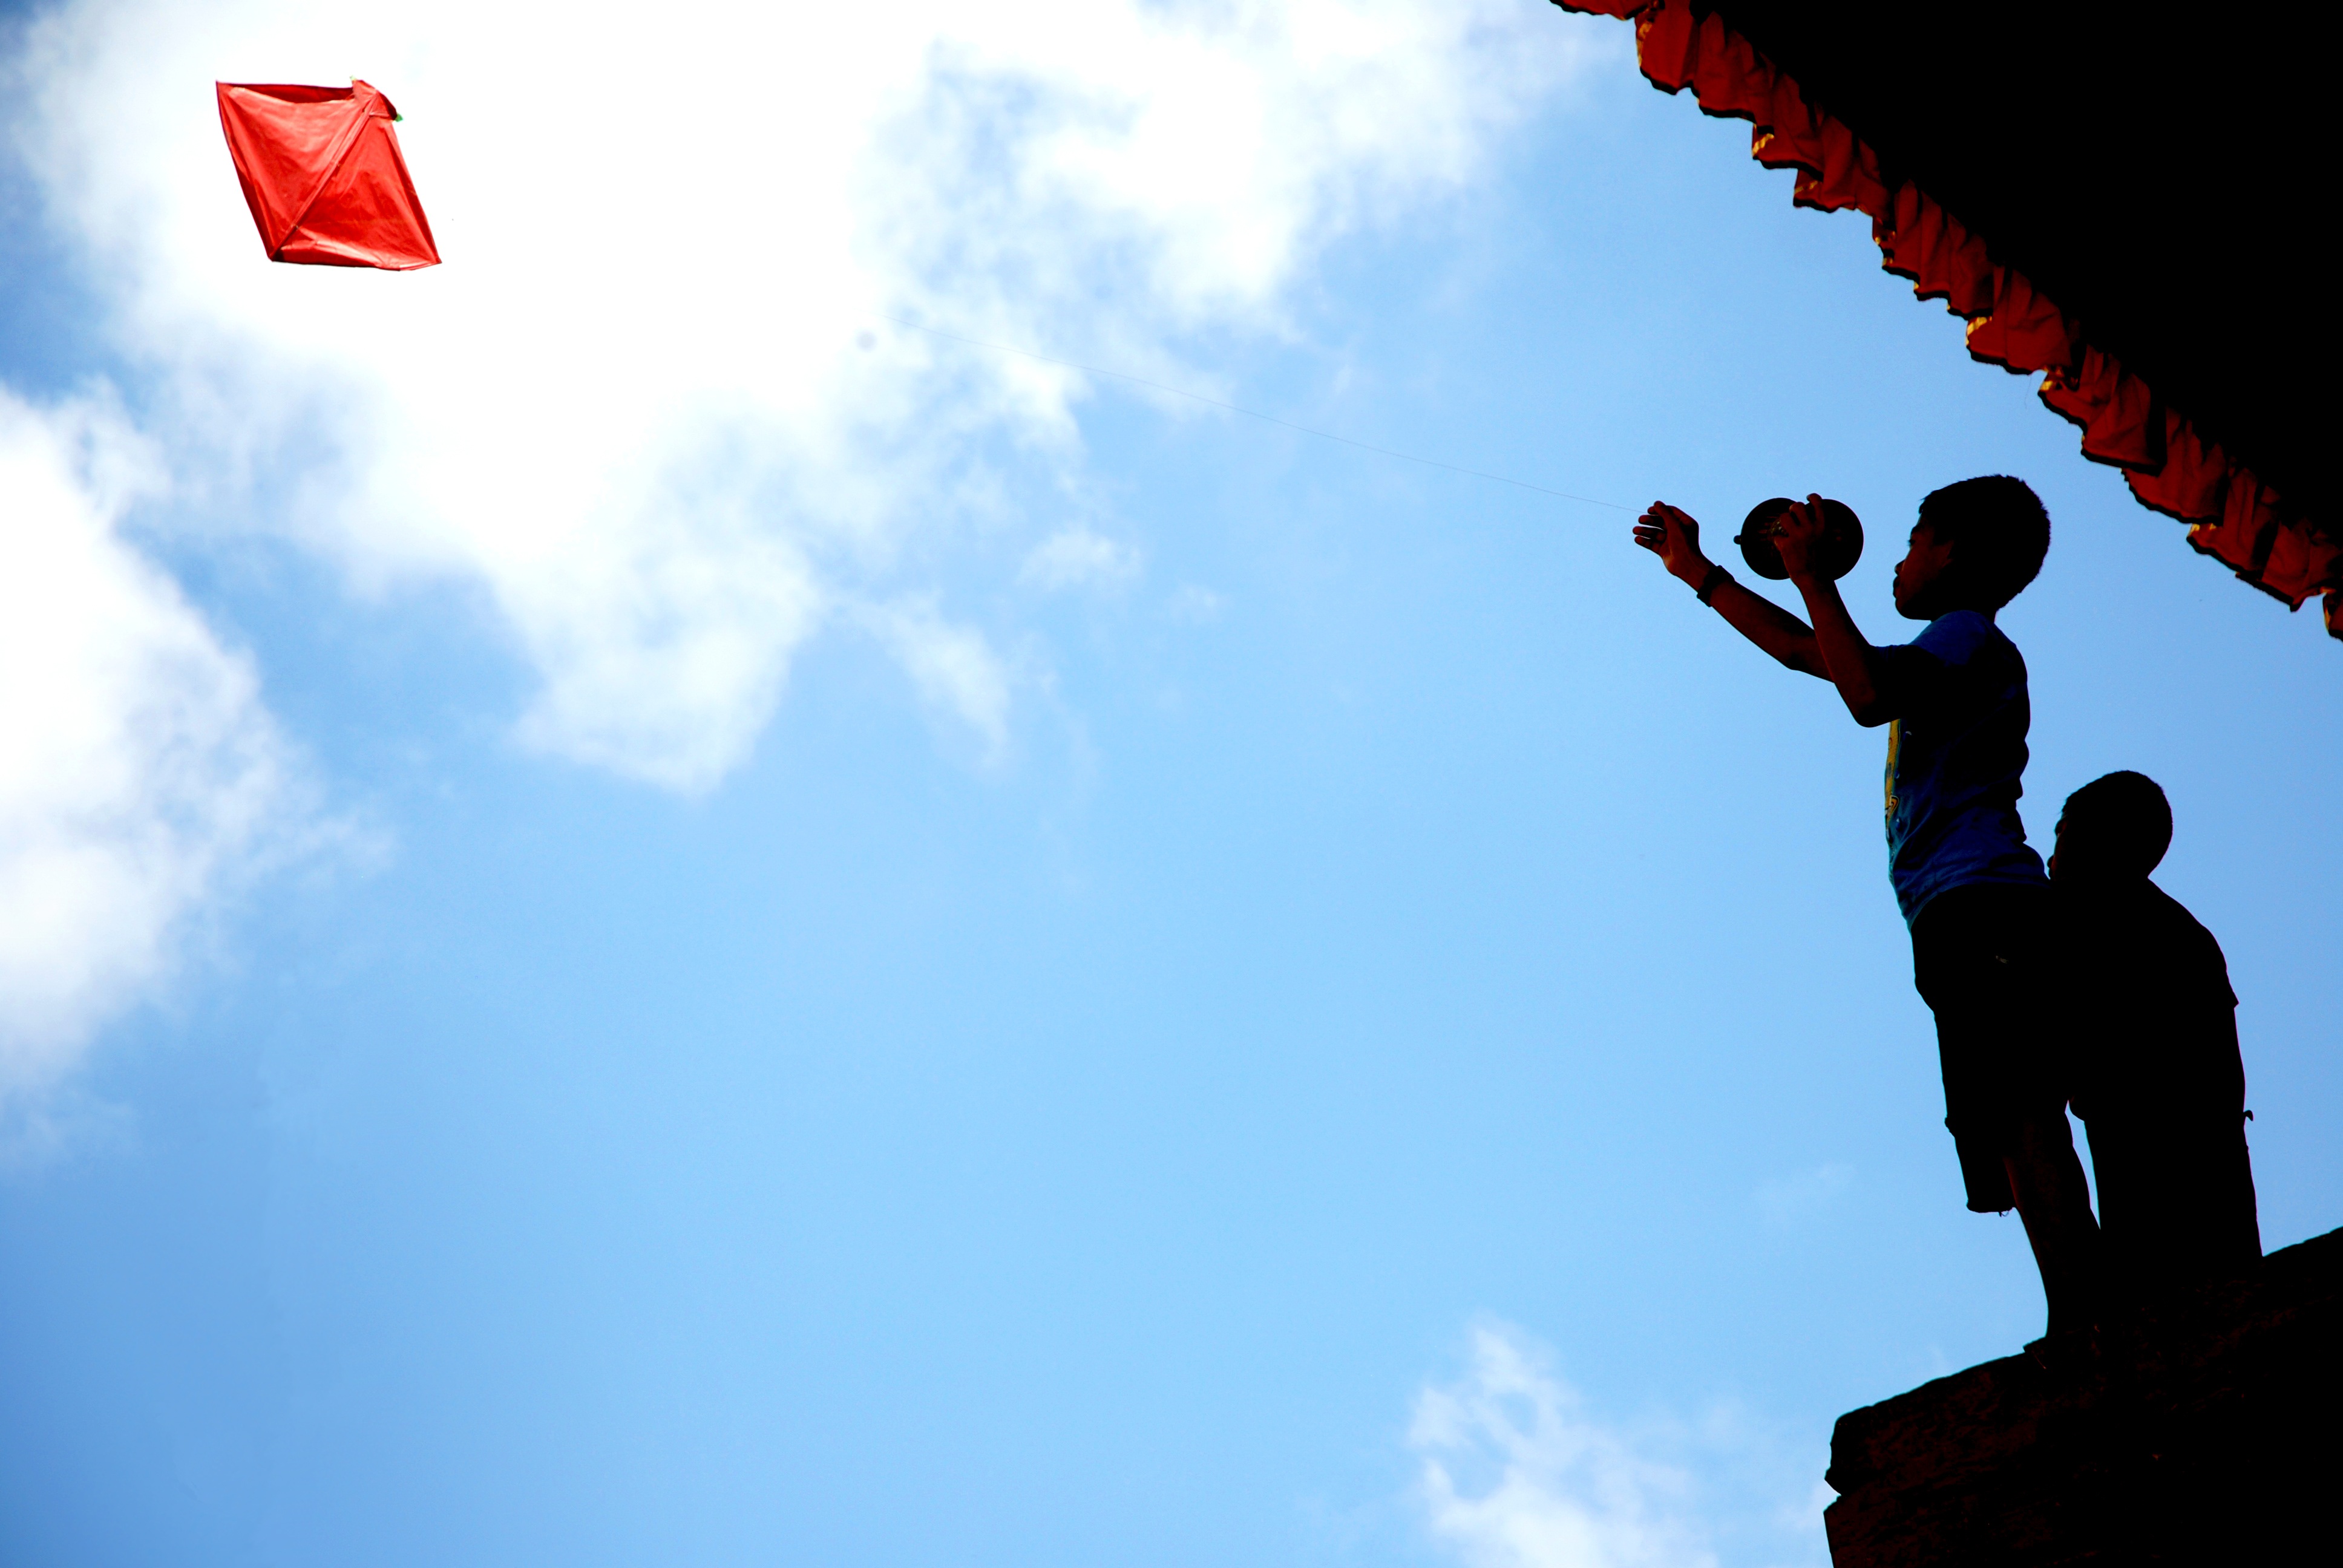
silhouette, cloud, sky, kite, blue, toy, nepal, children, atmosphere of earth